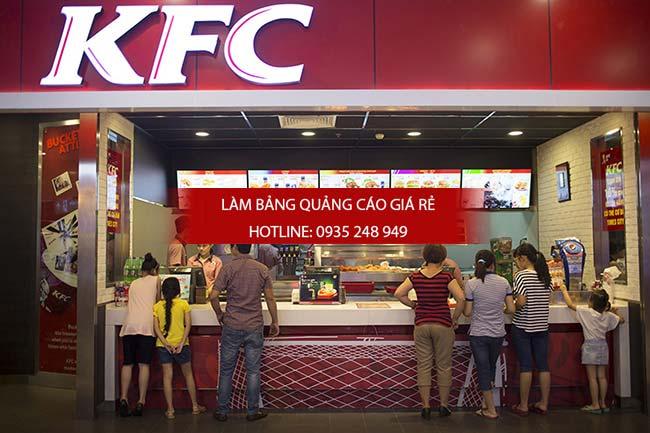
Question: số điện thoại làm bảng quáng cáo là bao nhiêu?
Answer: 0935248949